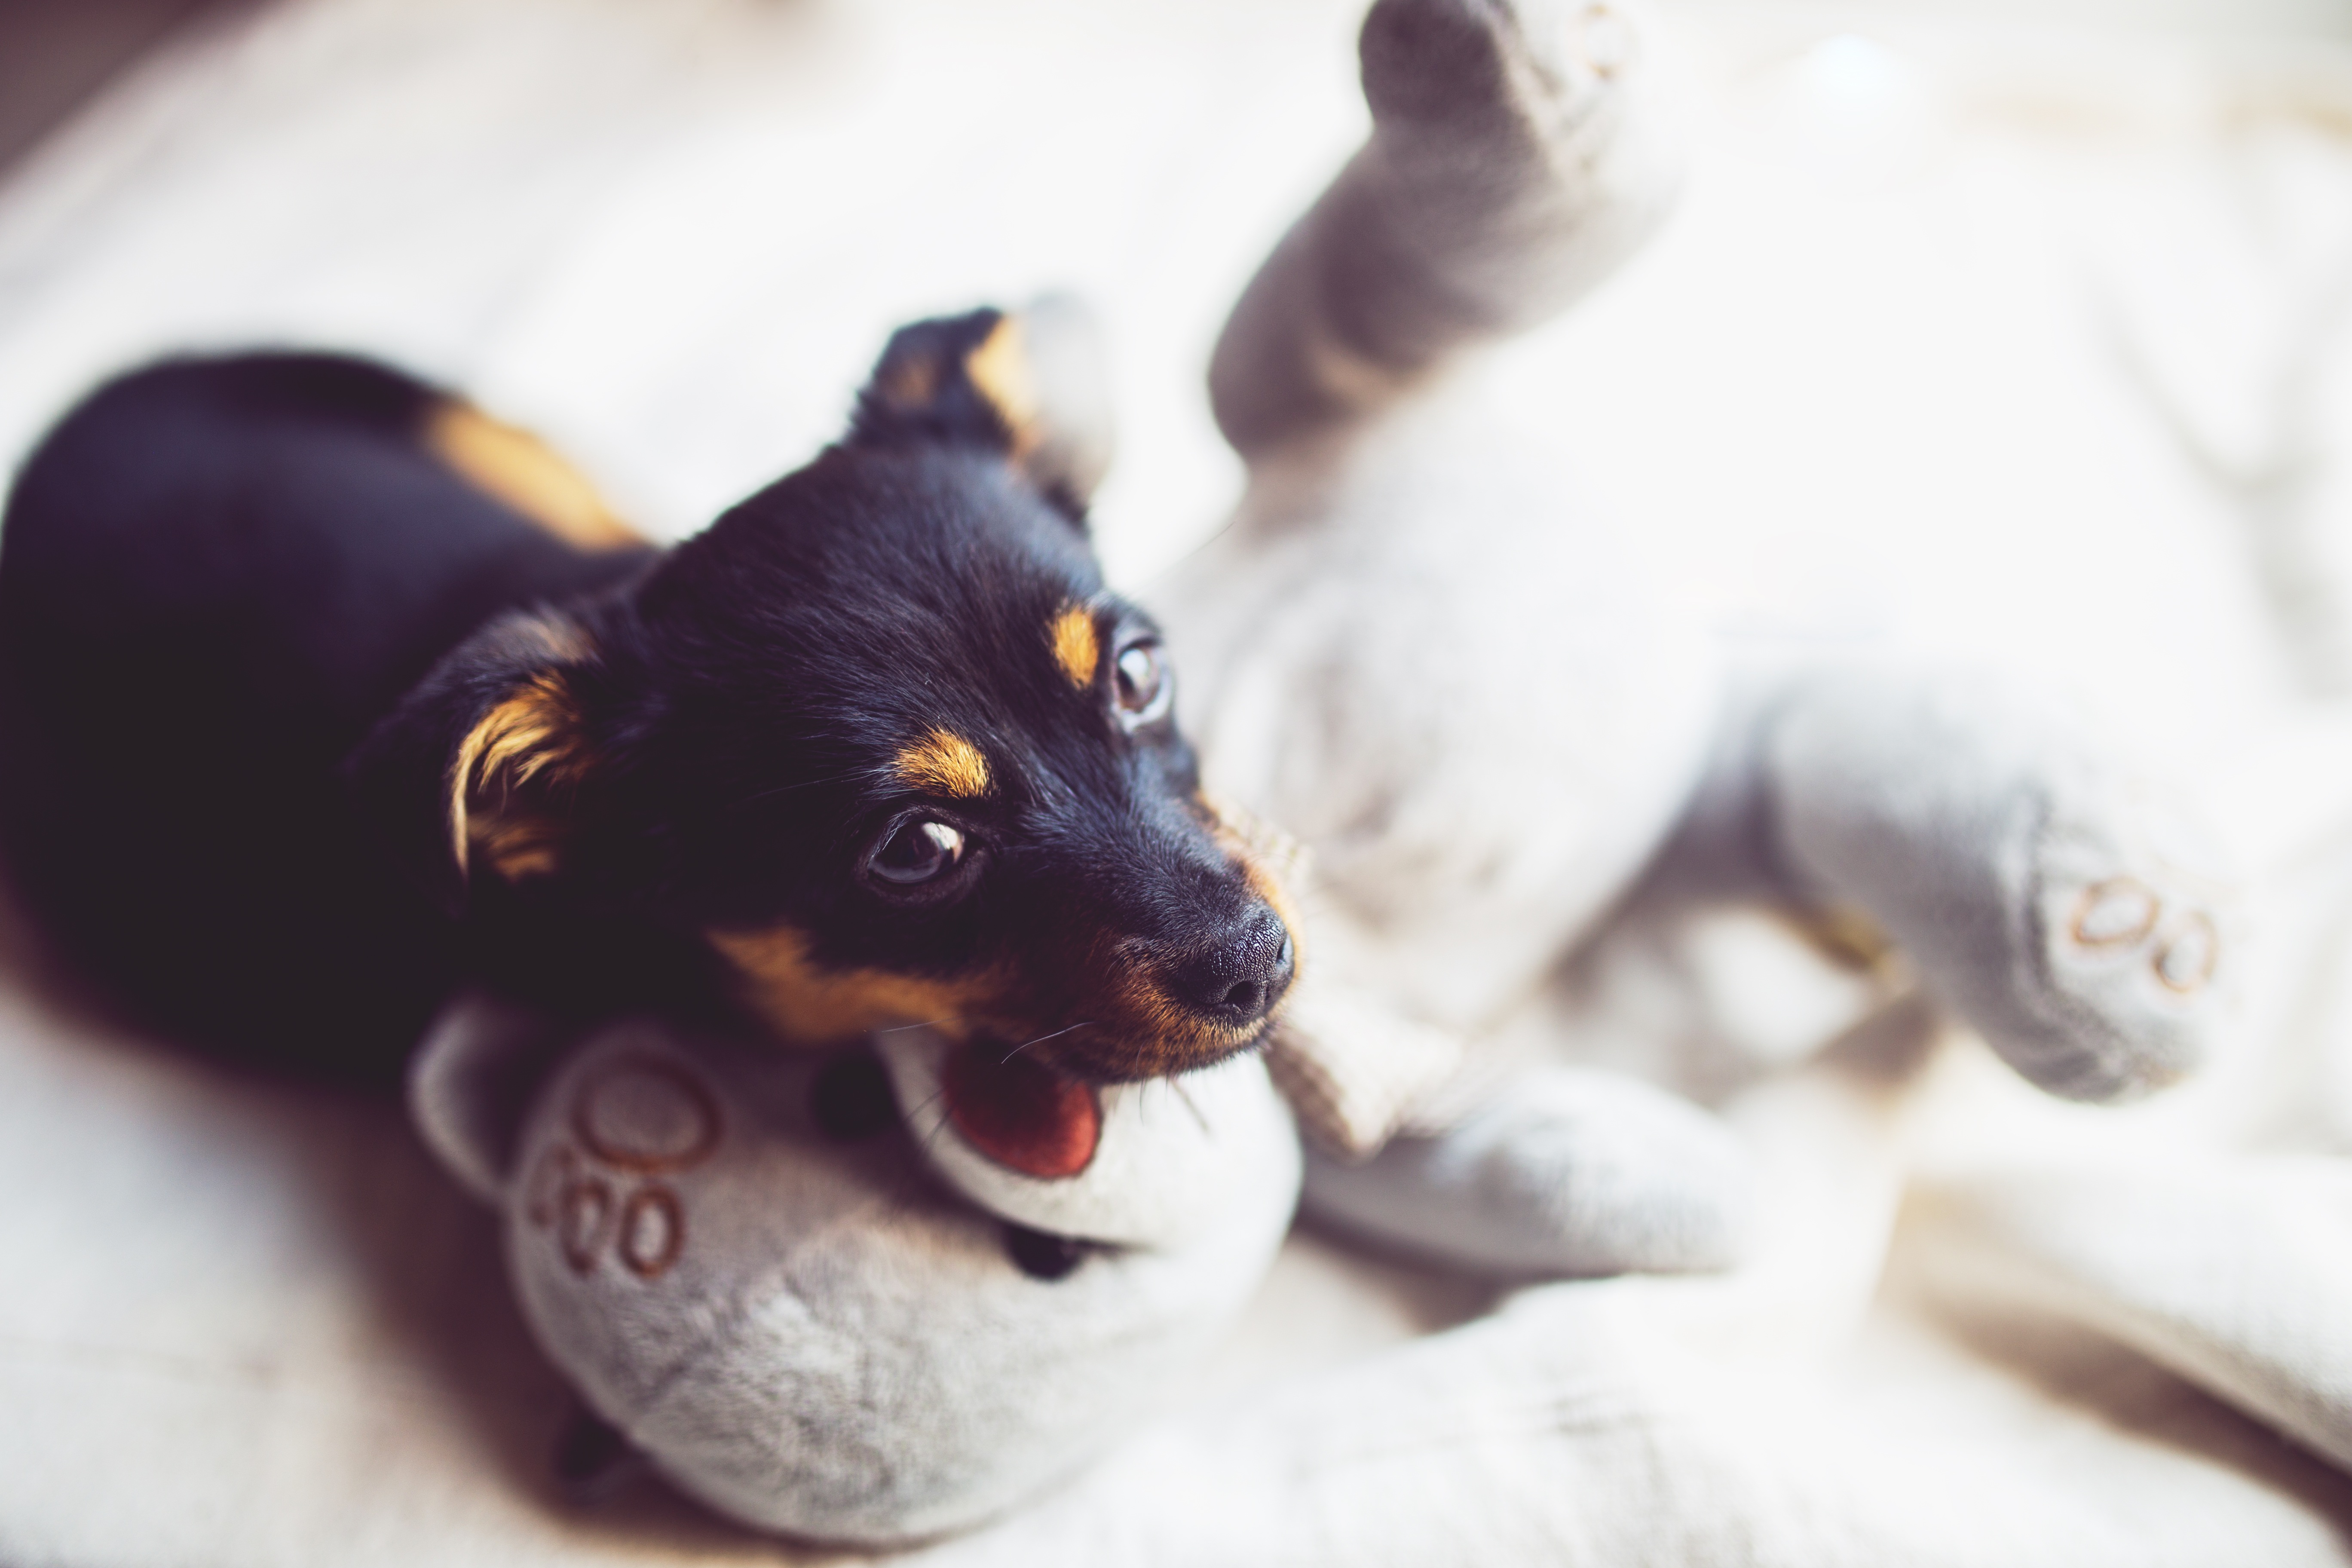
sweet, puppy, dog, cute, bear, pet, small, mammal, close up, vertebrate, teddy, dog like mammal